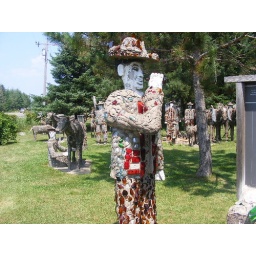
We went to this cool park in Phillips Wisconsin everthing is glass and rocks !!